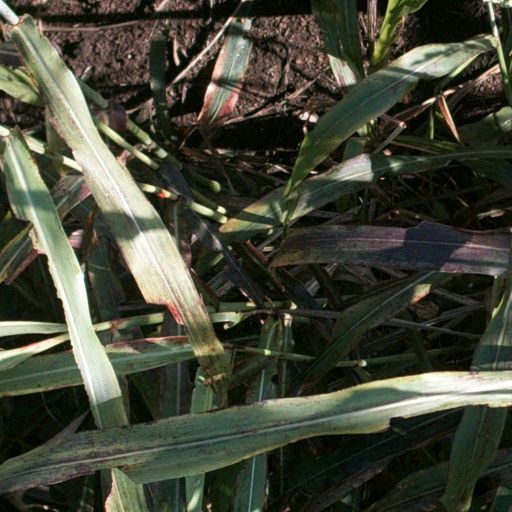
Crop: sorghum